Tyrus (wrestler)

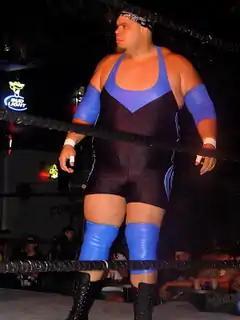
G-Rilla at an FCW event in 2007

After signing a contract with World Wrestling Entertainment (WWE), Murdoch was assigned to Deep South Wrestling (DSW), a WWE developmental territory, where he worked as G-Rilla, adopting the gimmick of a street thug. He worked in DSW until June 2007, when he was assigned to Florida Championship Wrestling, another WWE developmental territory. Murdoch worked in FCW, wrestling for the FCW Southern Heavyweight Championship against Harry Smith on September 25, but lost via disqualification, but he was released from his contract on February 4, 2008.